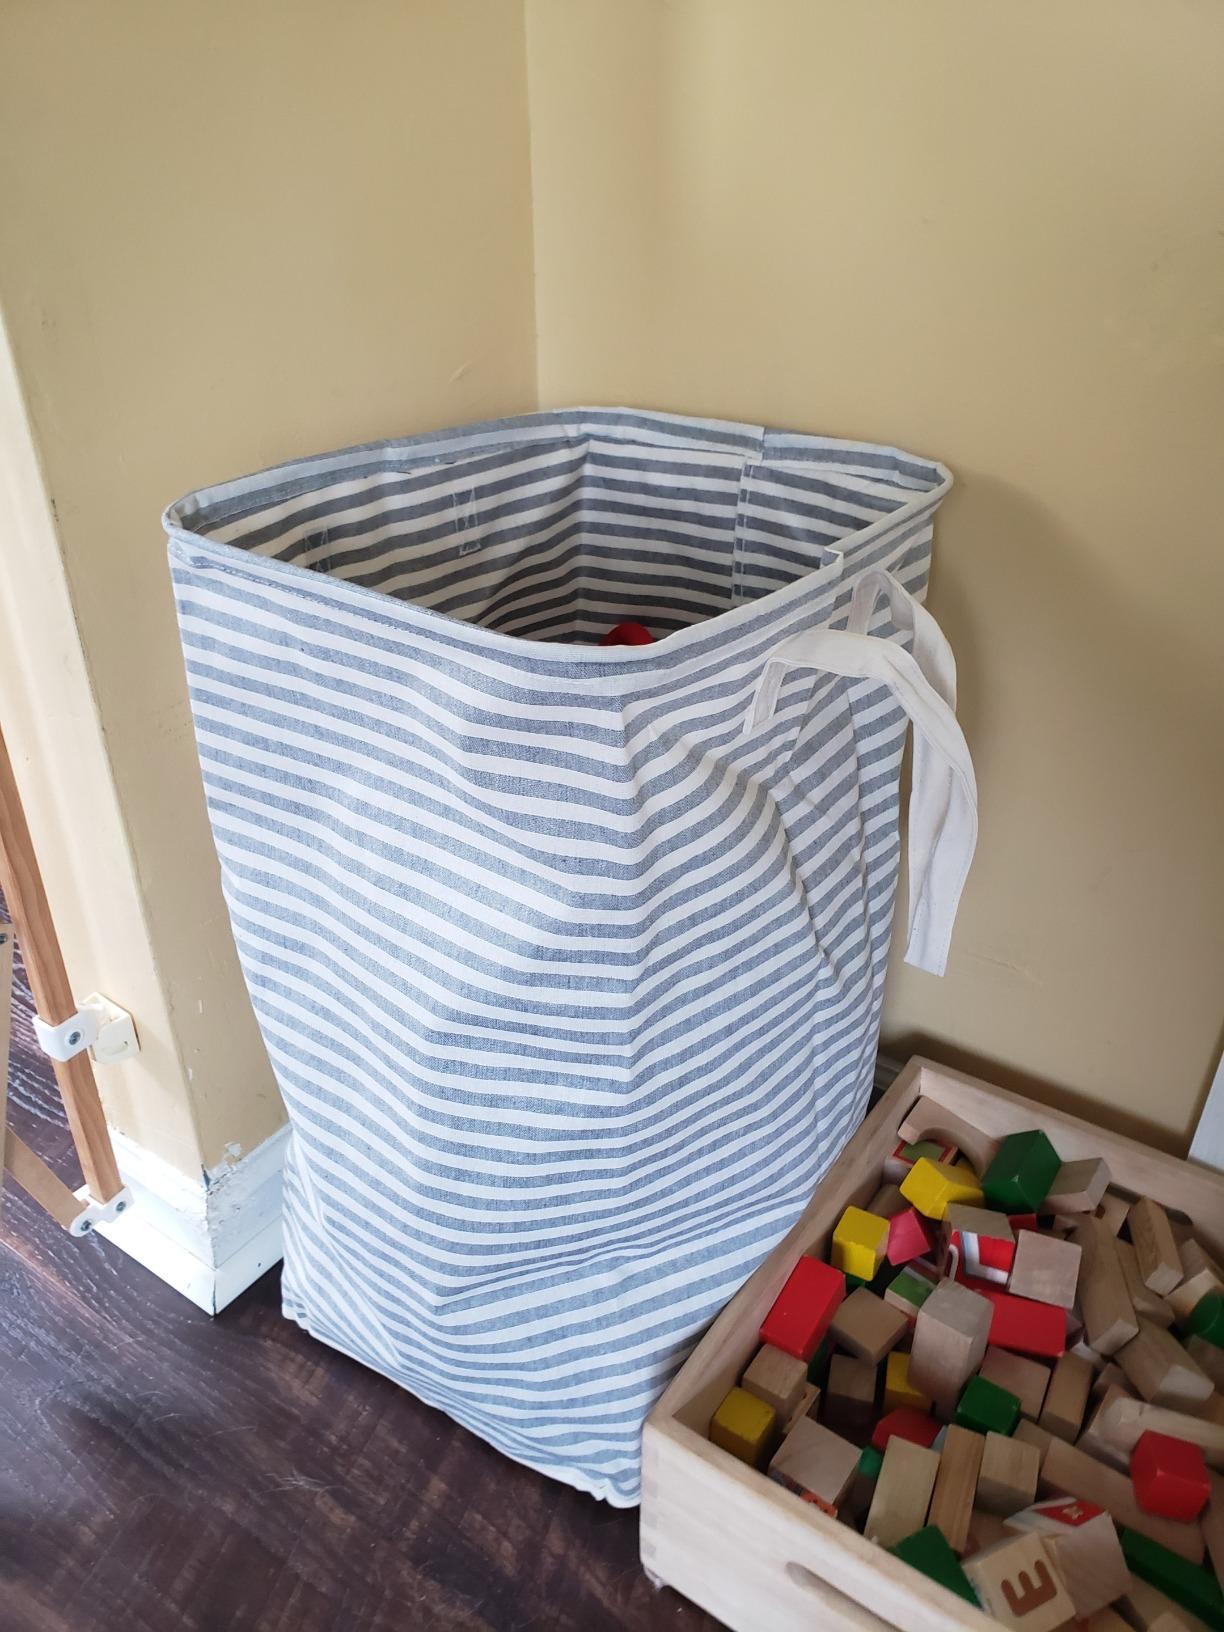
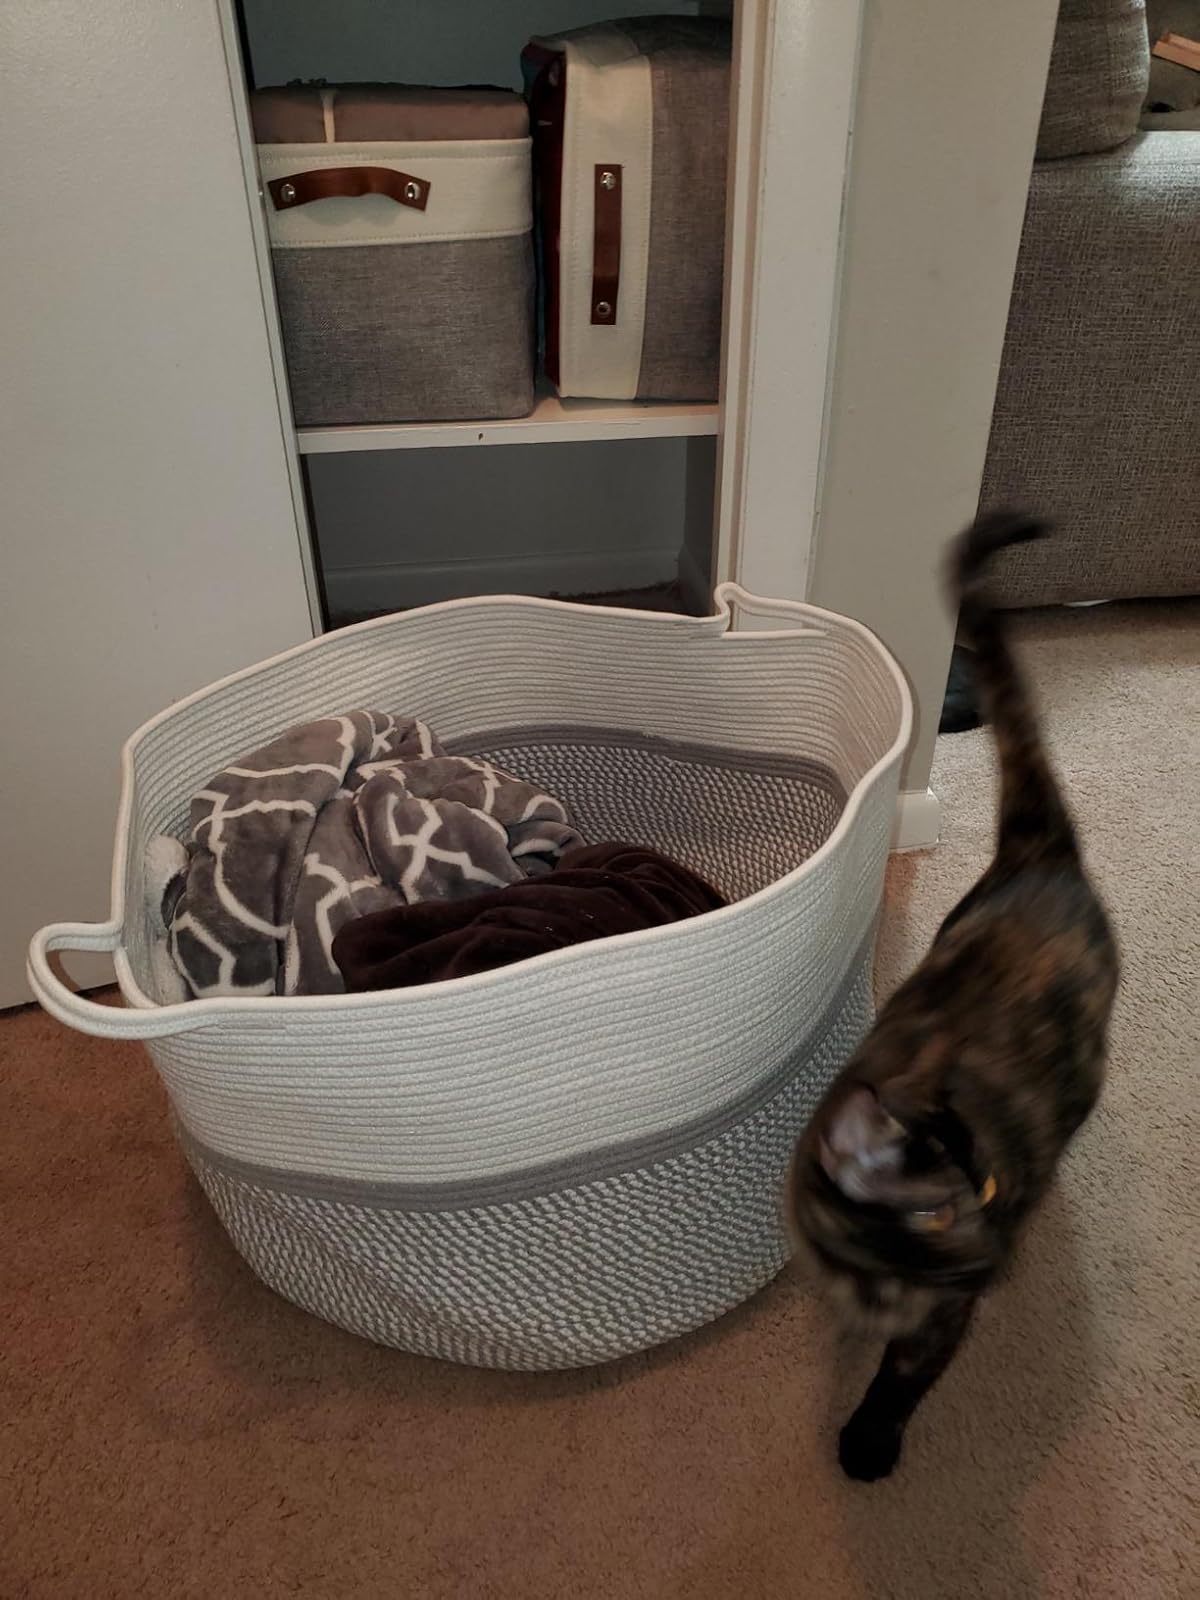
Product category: items_hamper
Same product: no